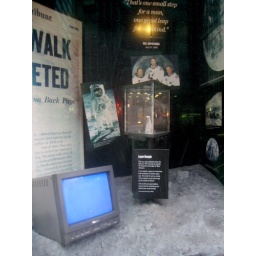
They couldn't embed the moon rock in the wall of the Tribune Tower, so they created a little display in one of the windows.